Housing Authority of the City of Milwaukee

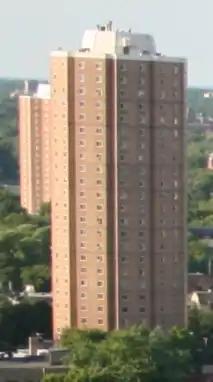
View of Arlington Court and Riverview developments on Milwaukee's Eastside.

HACM's developments provide low-income housing to the elderly, disabled, and families. HACM's first development was Parklawn, constructed at a cost of $2 million in 1944. By 1948, the agency had constructed Northlawn, Southlawn, and Berryland. During the 1950s, on land set aside for urban renewal, Hillside Terrace was completed. Wisconsin's largest public housing development is Westlawn. HACM completed the Lapham Park development in 1964 to house families, seniors, and disabled residents. Then in 1967, Highland Park was completed.